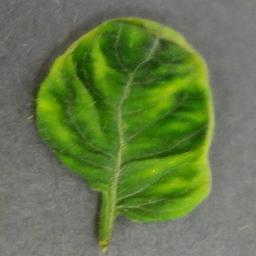
Label: Tomato___Tomato_Yellow_Leaf_Curl_Virus